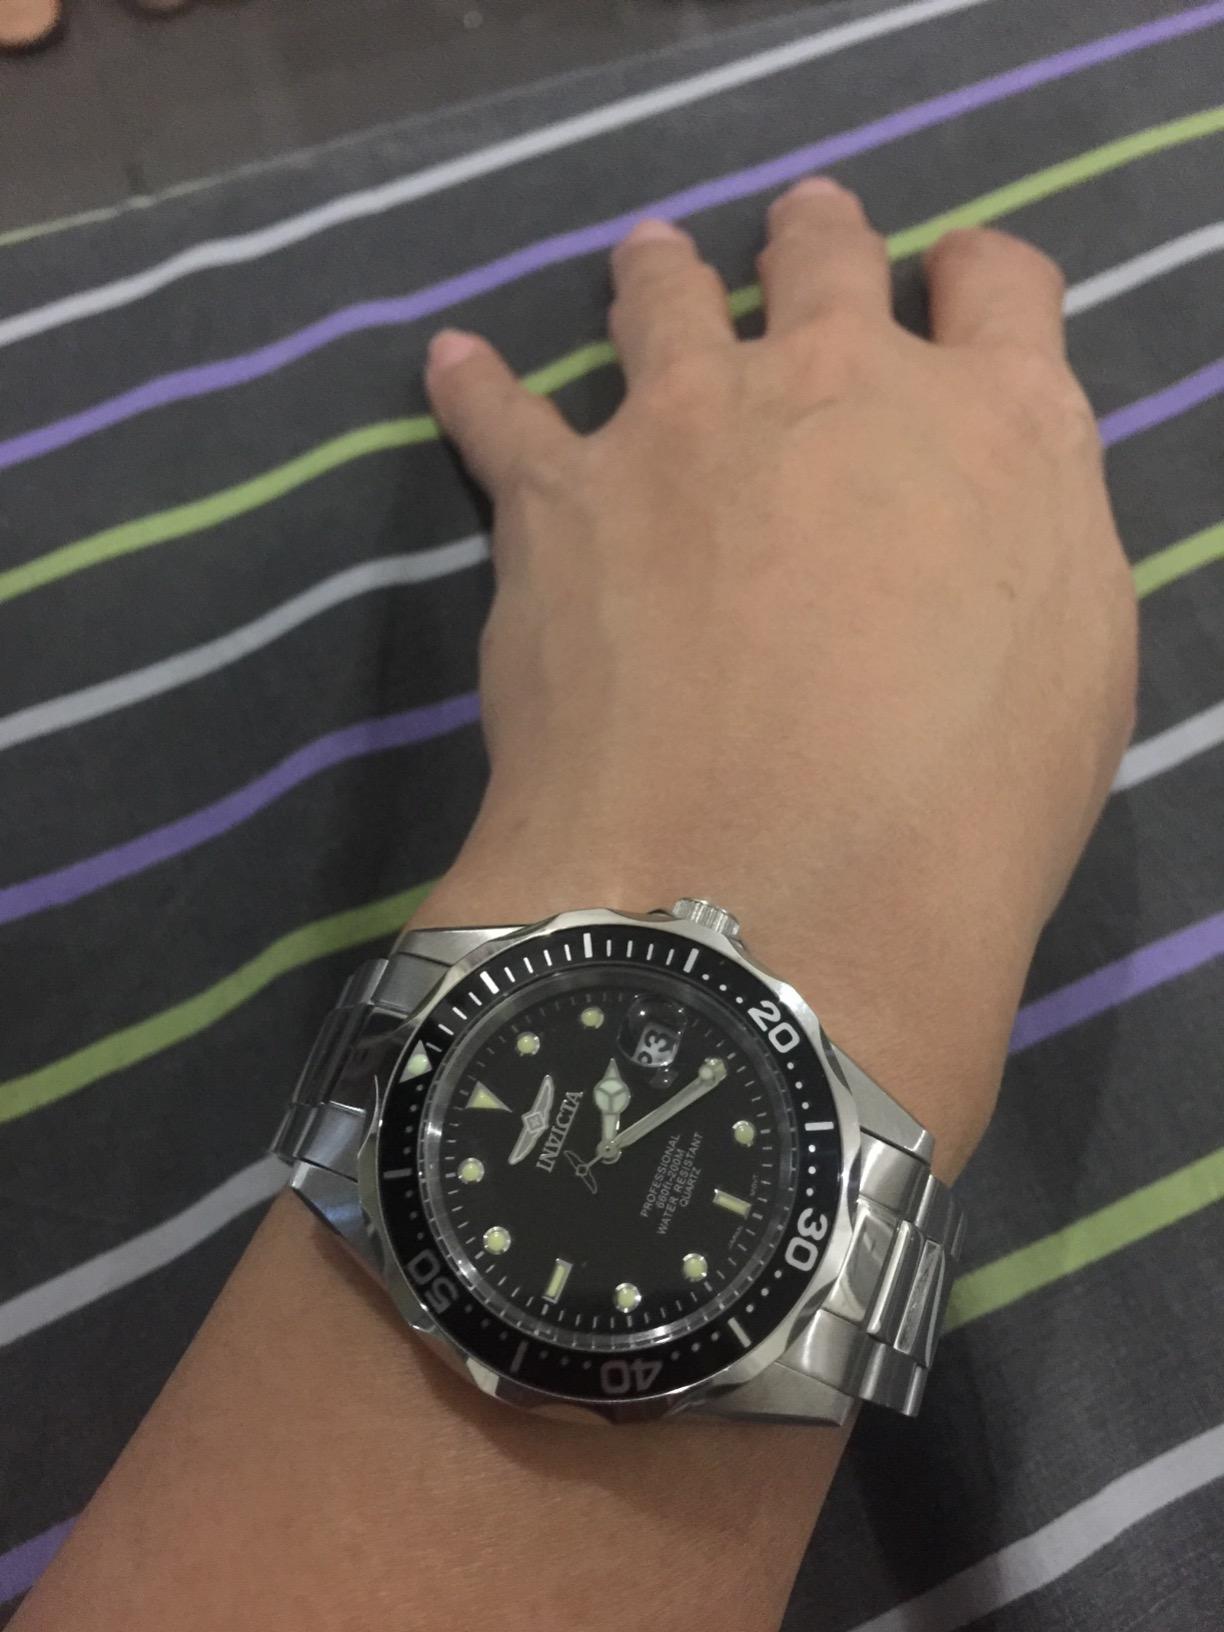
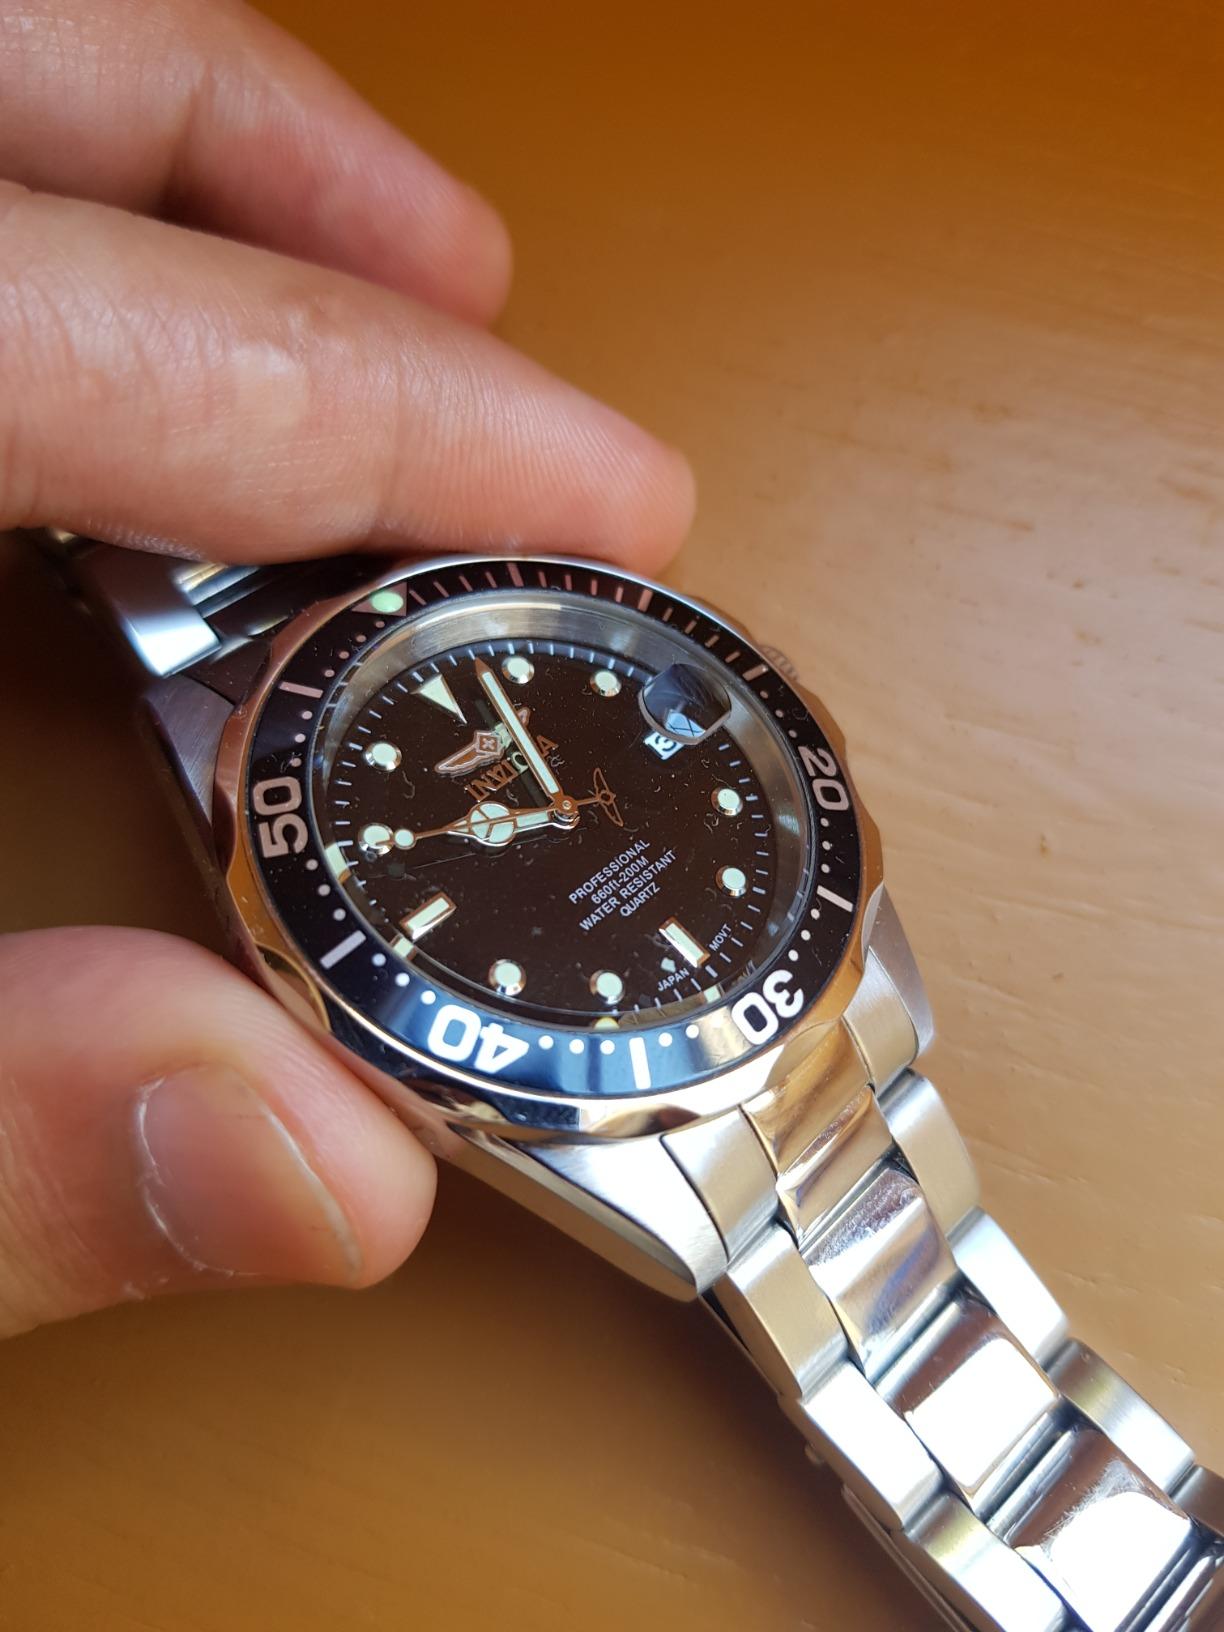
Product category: accessories_watch
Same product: yes